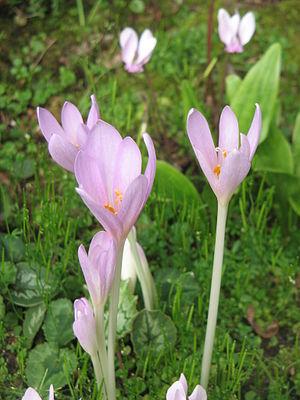
Colchique d'automne Italiano: Falso zafferano o zafferano bastardo
Le colchique d'automne, Colchicum autumnale, est une plante herbacée du genre Colchicum.